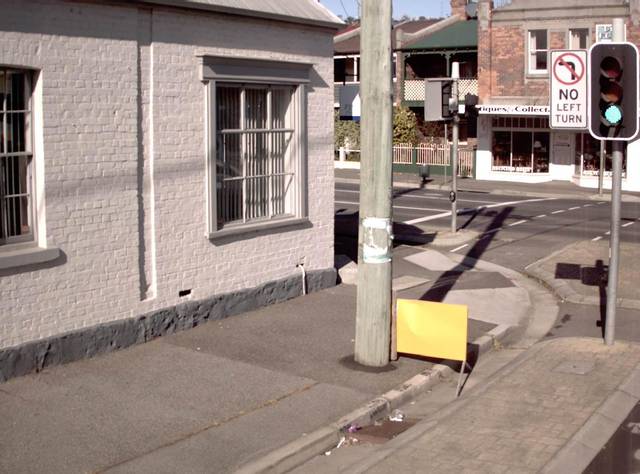
Region: Australia
Coordinates: -41.441, 147.135